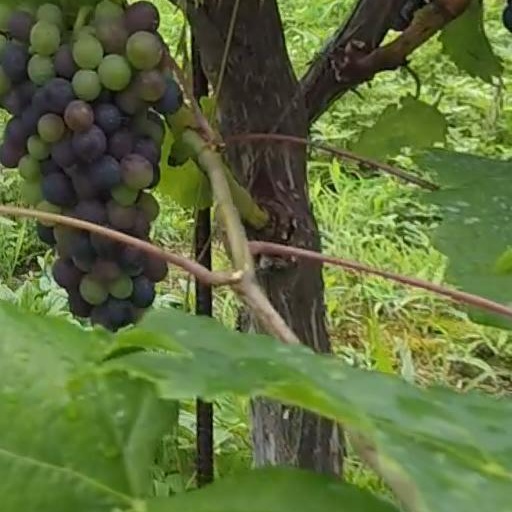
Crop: grape